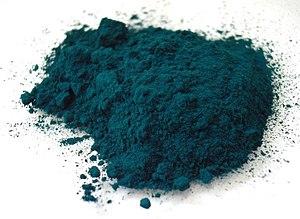
Introduite en 1938, la phtalocyanine est un pigment synthétique employé dans l'industrie pour fabriquer des encres.